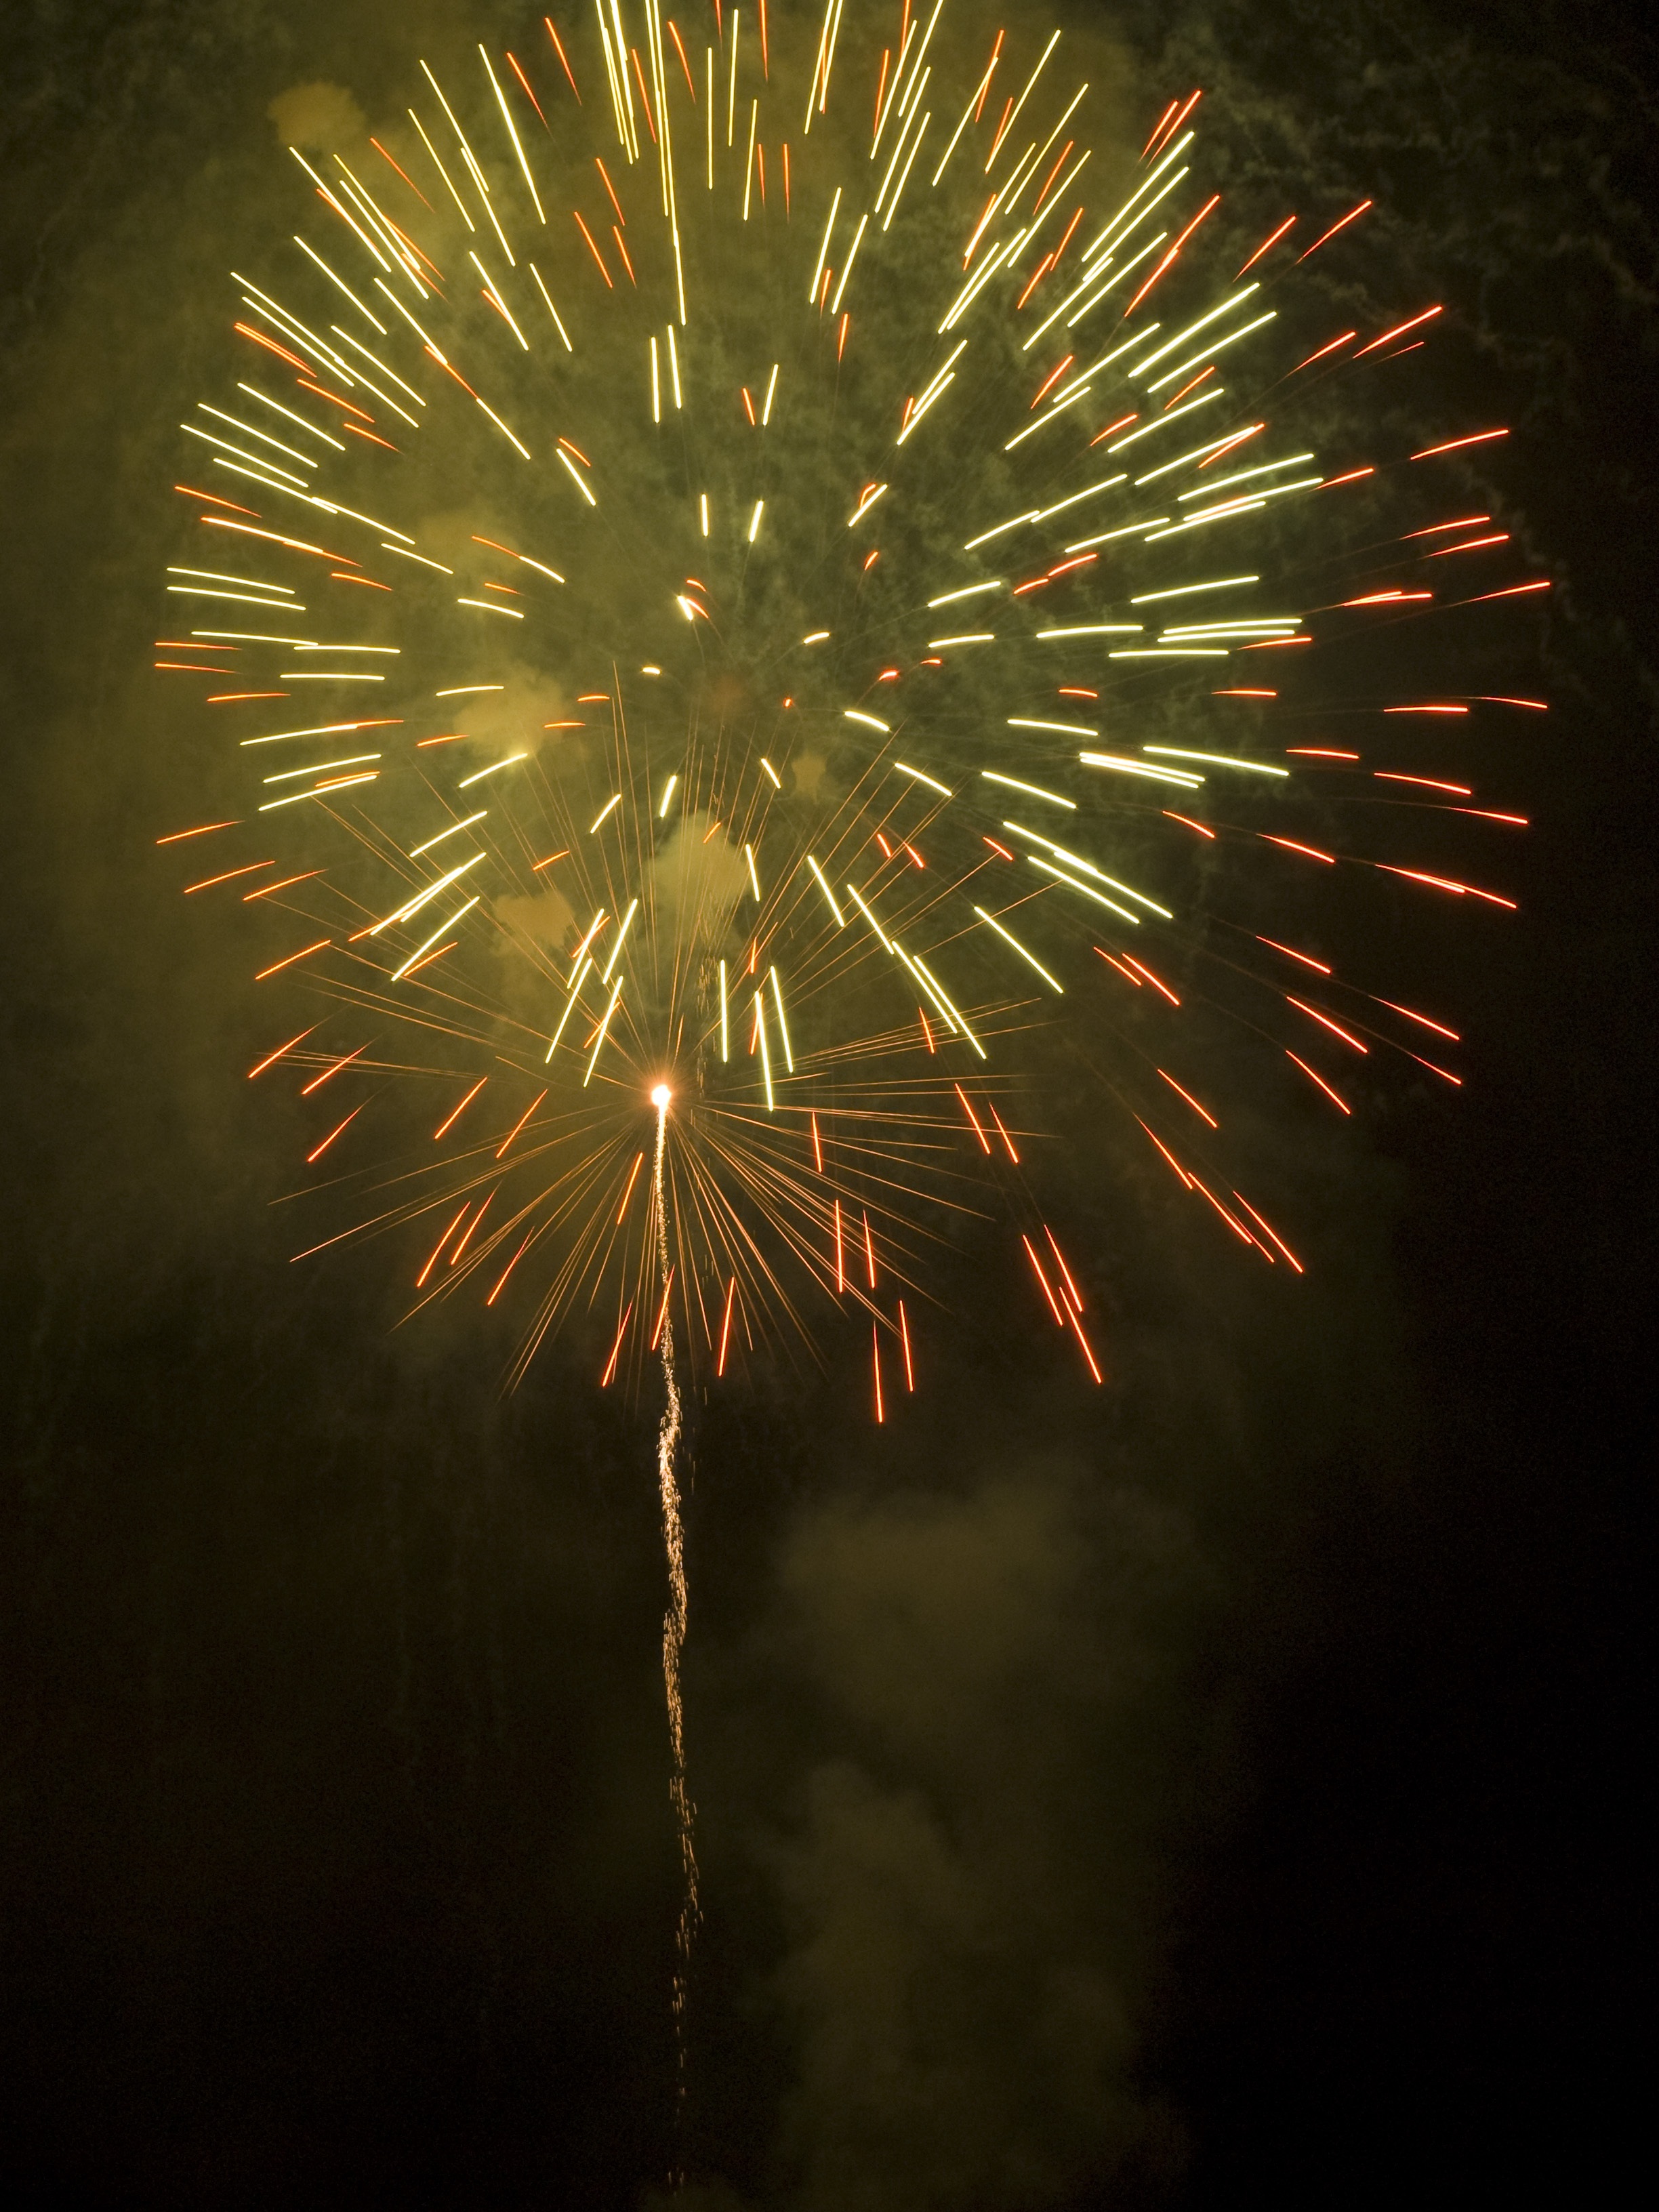
recreation, fireworks, event, outdoor recreation, golden fire, golden sparks